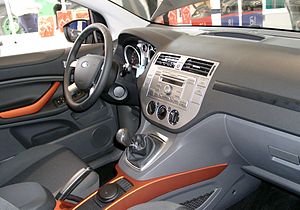
Ford Kuga / Internationale markeder
Ford Kuga er en kompakt SUV baseret på C1-platformen. Som køber kan man vælge mellem to versioner med enten for- eller firehjulstræk. Begge versioner er udstyret med en 2.0L dieselmotor eller en 2.5L benzinmotor.